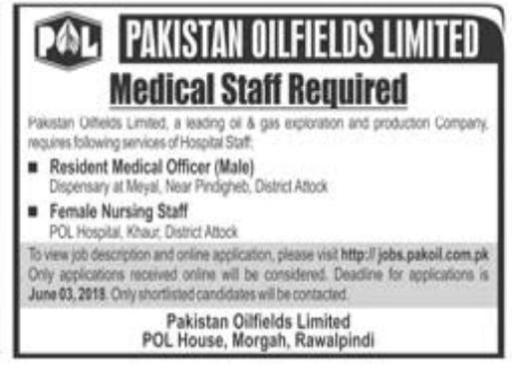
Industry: Transportation